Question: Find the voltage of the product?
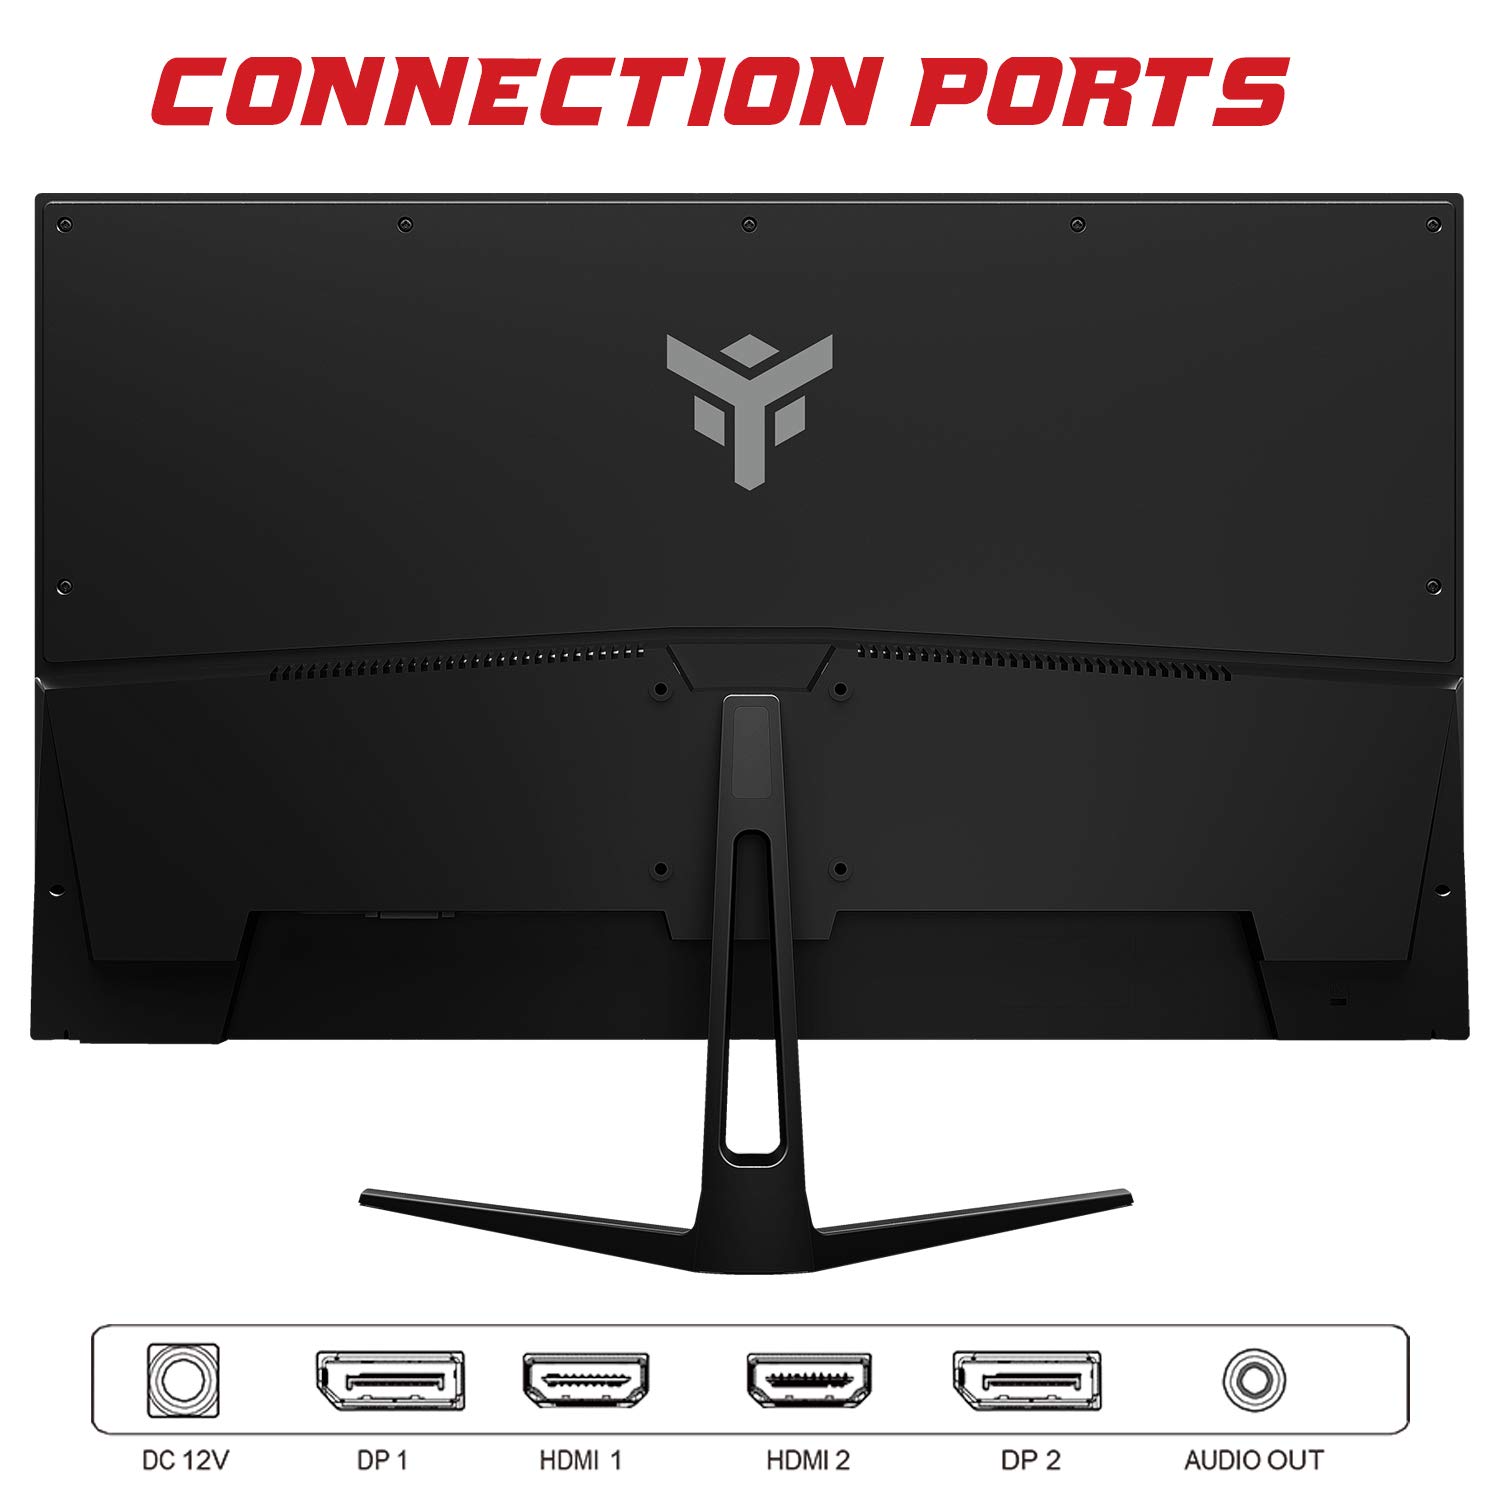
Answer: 12.0 volt